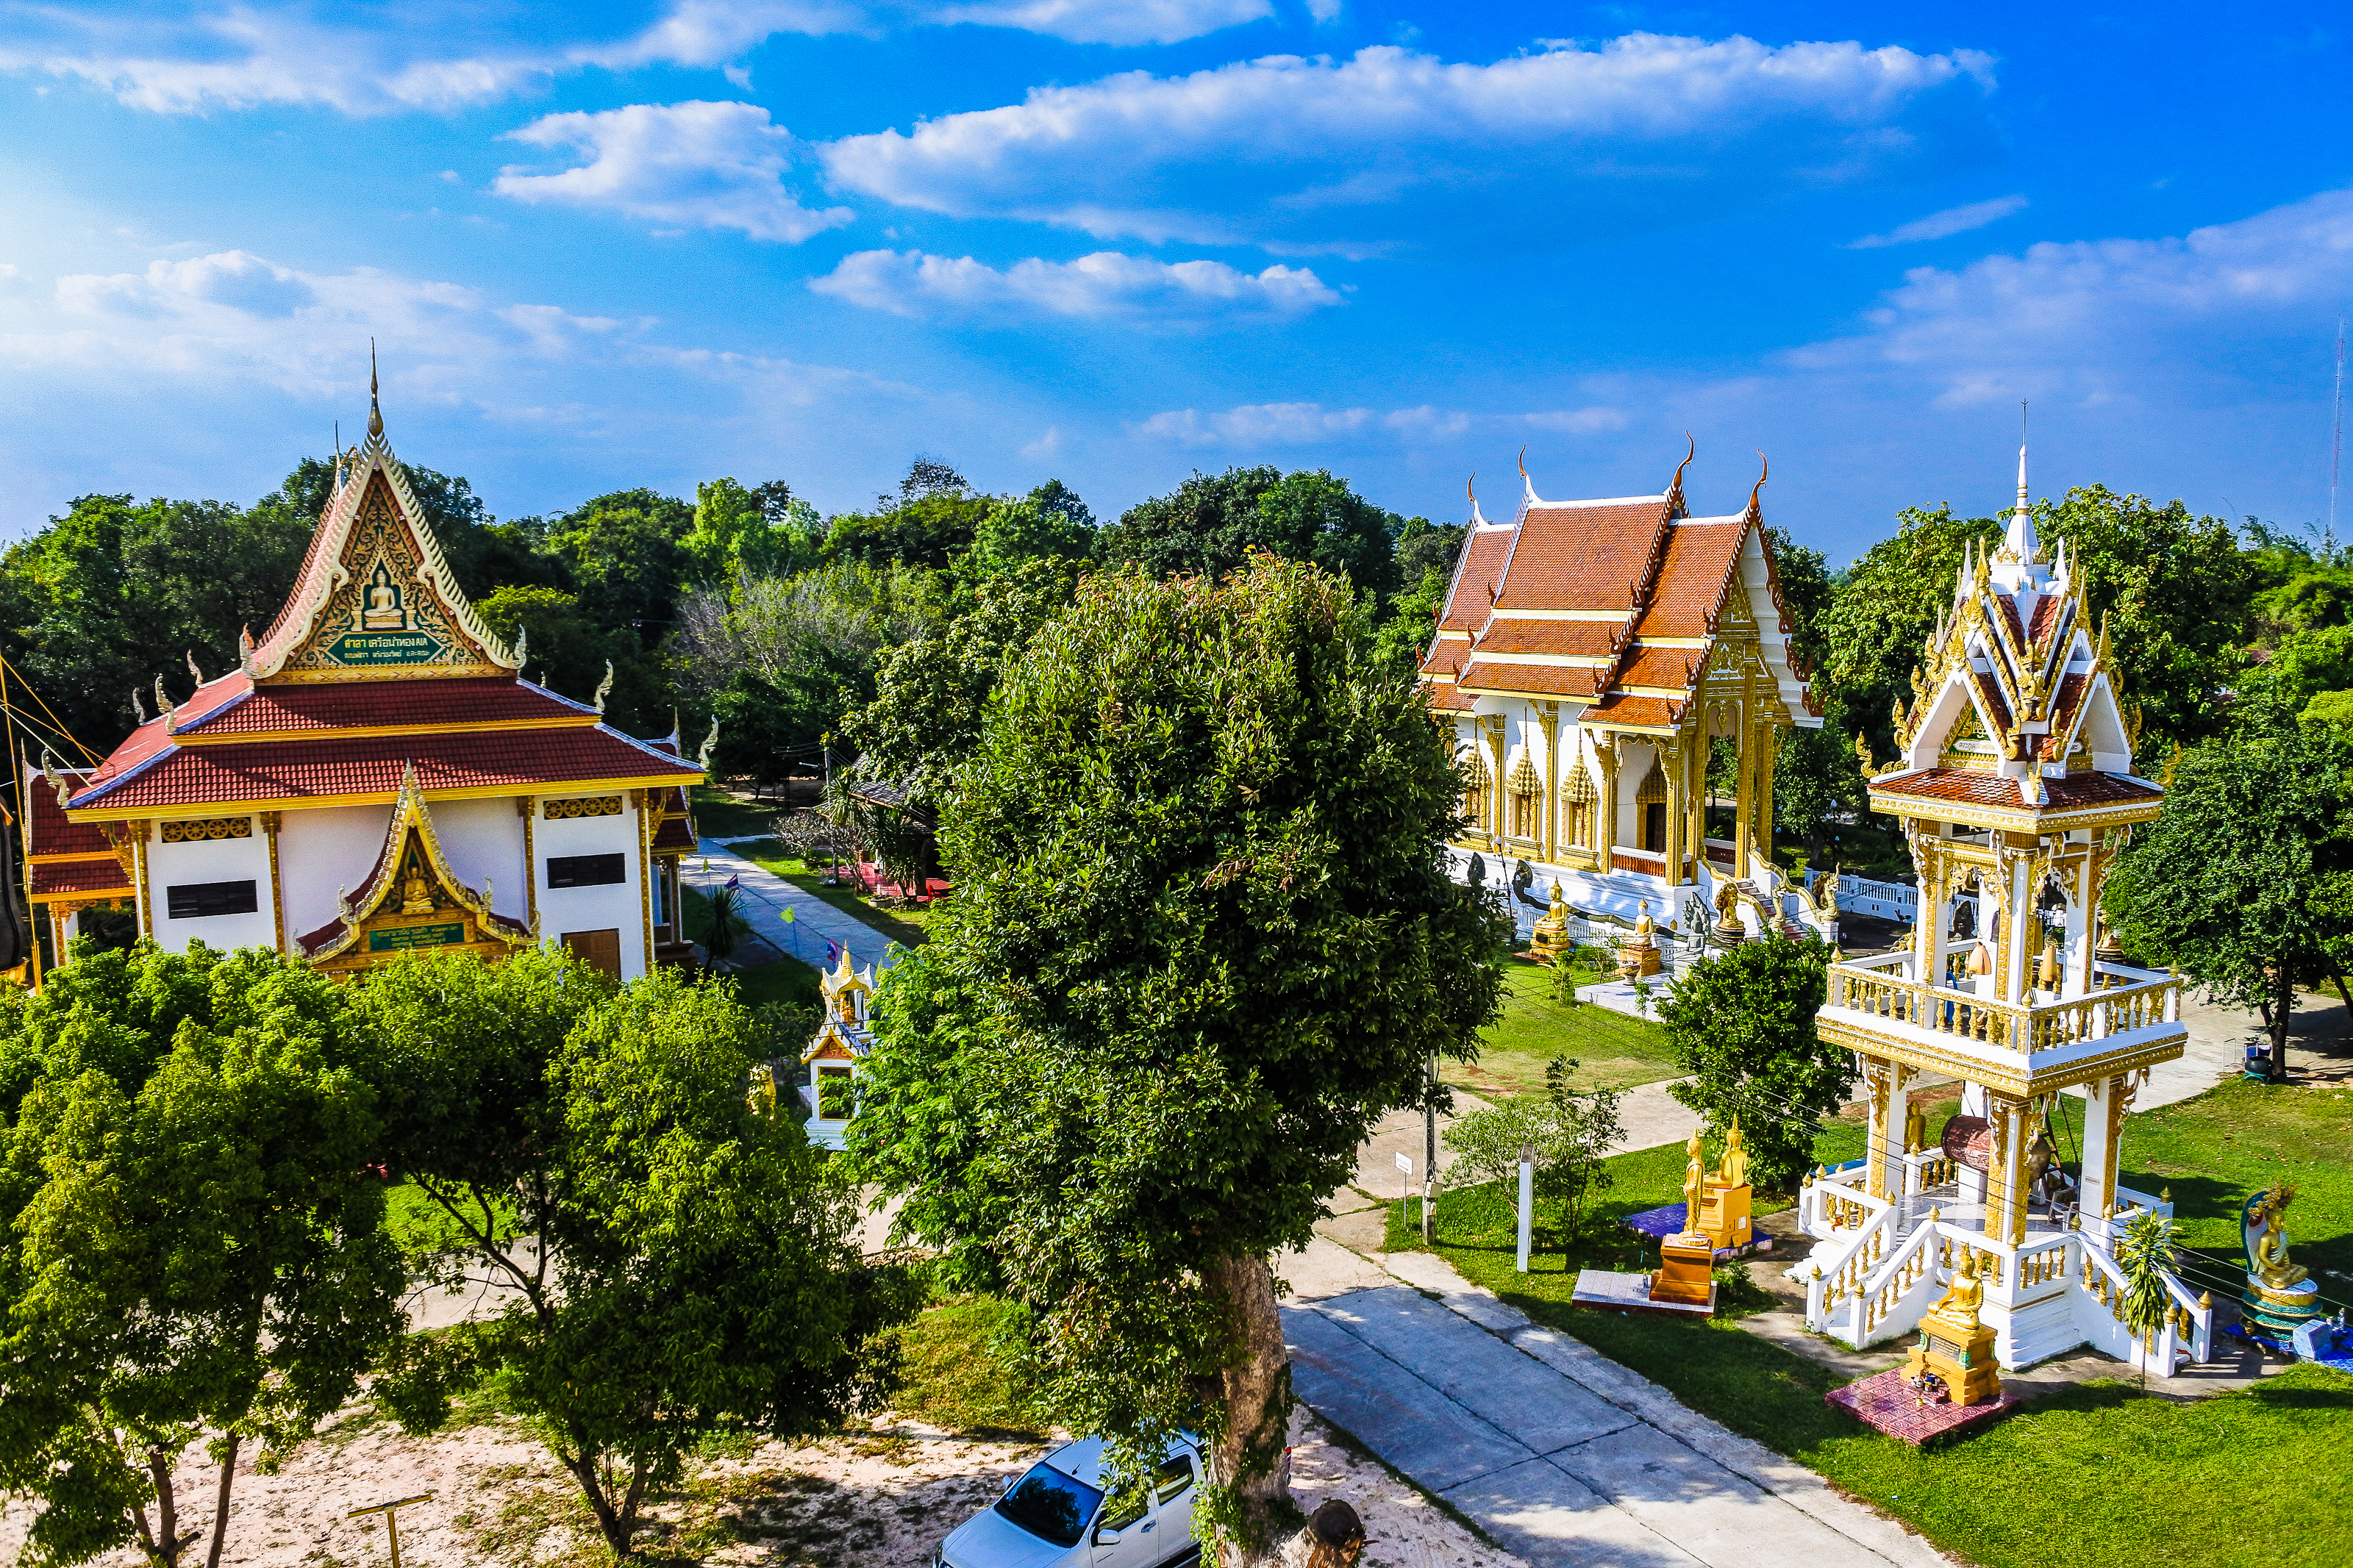
symbol, tourism, scene, gold, buddha, thailand, landmark, architecture, art, historic, asia, asian, bangkok, statue, sculpture, thai, wat, buddhism, ancient, religion, pagoda, traditional, culture, temple, travel, property, building, town, house, sky, real estate, botany, tree, home, roof, leisure, tourist attraction, hill station, cloud, vacation, estate, landscape, photography, place of worship, residential area, city, village, monastery